Kerching!

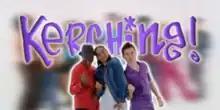
"Kerching!" title card

Kerching! is a British television children's comedy series which aired on the CBBC Channel from 6 January 2003 to 24 February 2006. The show follows the life of teenage dot-com entrepreneur Taj Lewis, along with his two friends, Seymour Franklin and Danny Spooner.